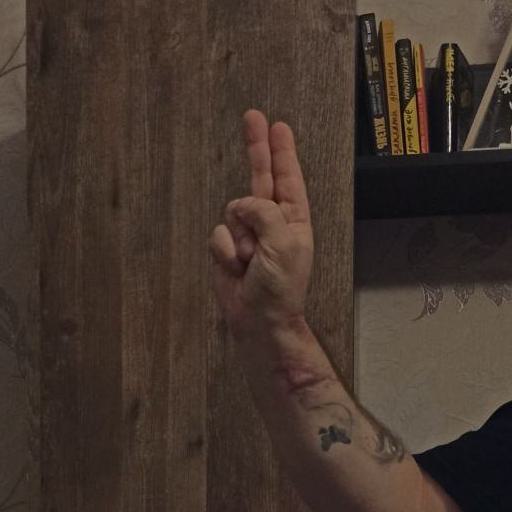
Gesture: two_up